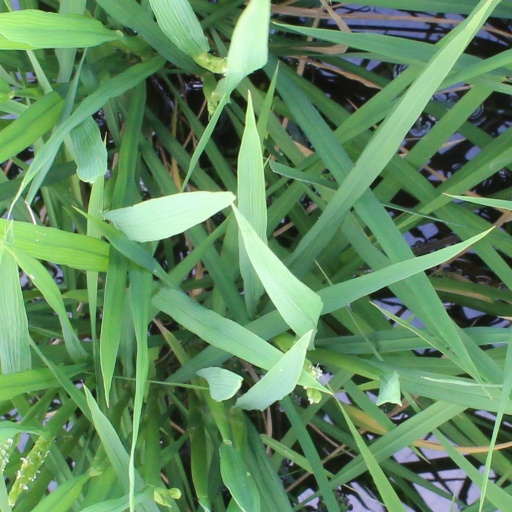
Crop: rice